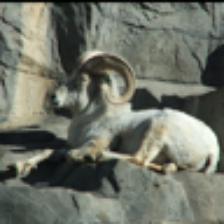
Label: NonHuman